Kokey at Ako

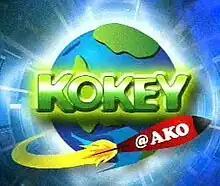
Title card

Kokey at Ako (stylized as Kokey @ Ako) is a 2010 Philippine television drama series broadcast by ABS-CBN. The series is sequel to the 2007 TV series "Kokey". Directed by Wenn V. Deramas, it stars Toni Gonzaga and Vhong Navarro. It aired on the network's Primetime Bida line up and worldwide on TFC from September 20 to December 3, 2010, replacing "Momay" and was replaced by "Sabel".